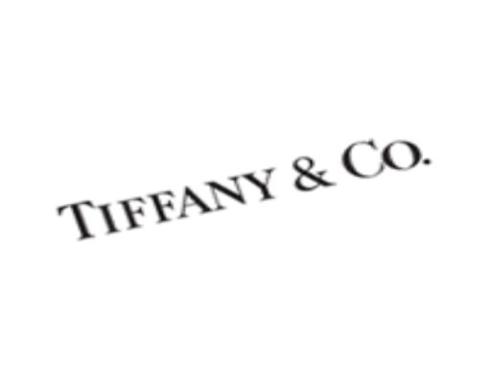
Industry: Clothes